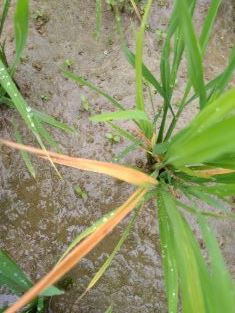
Disease: Tungro